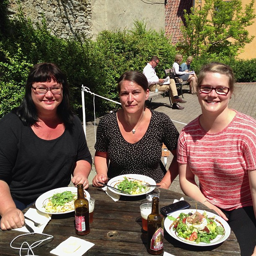
A group of three women sitting down having salads.
Three women are enjoying an outdoor lunch on a sunny day.
Three women sitting at the table about to eat .
Three women enjoy lunch and beer in a sunny outside eatery.
Three women at a table eating and drinking beer.